Cuthbert Grant

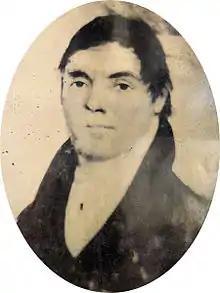
Cuthbert Grant

Cuthbert "James" Grant (1793 – July 15, 1854) was a Métis leader of the early 19th century who participated in the Pemmican War as an employee of the North West Company.